Douglas Z. Doty

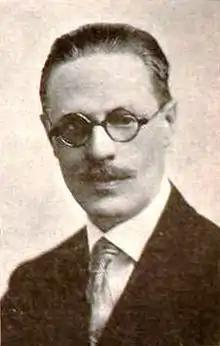
Doty in 1920

Douglas Zabriskie Doty (October 15, 1874 – February 20, 1935) was an American screenwriter and editor. Doty wrote the screenplays for more than 60 films between 1920 and 1938, the last one being "Always Goodbye" released in 1938, three years after his death. Doty also worked as an editor for The Century Company.